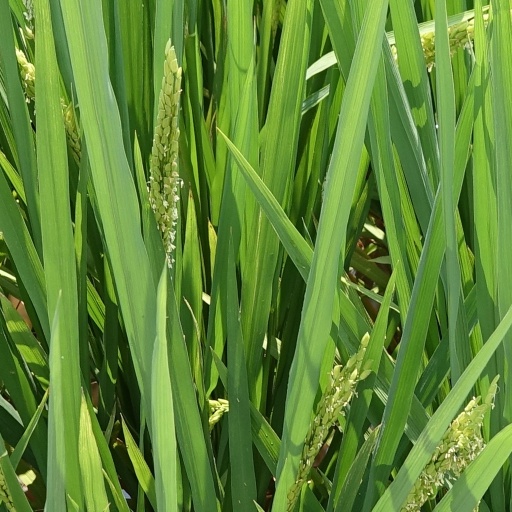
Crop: rice